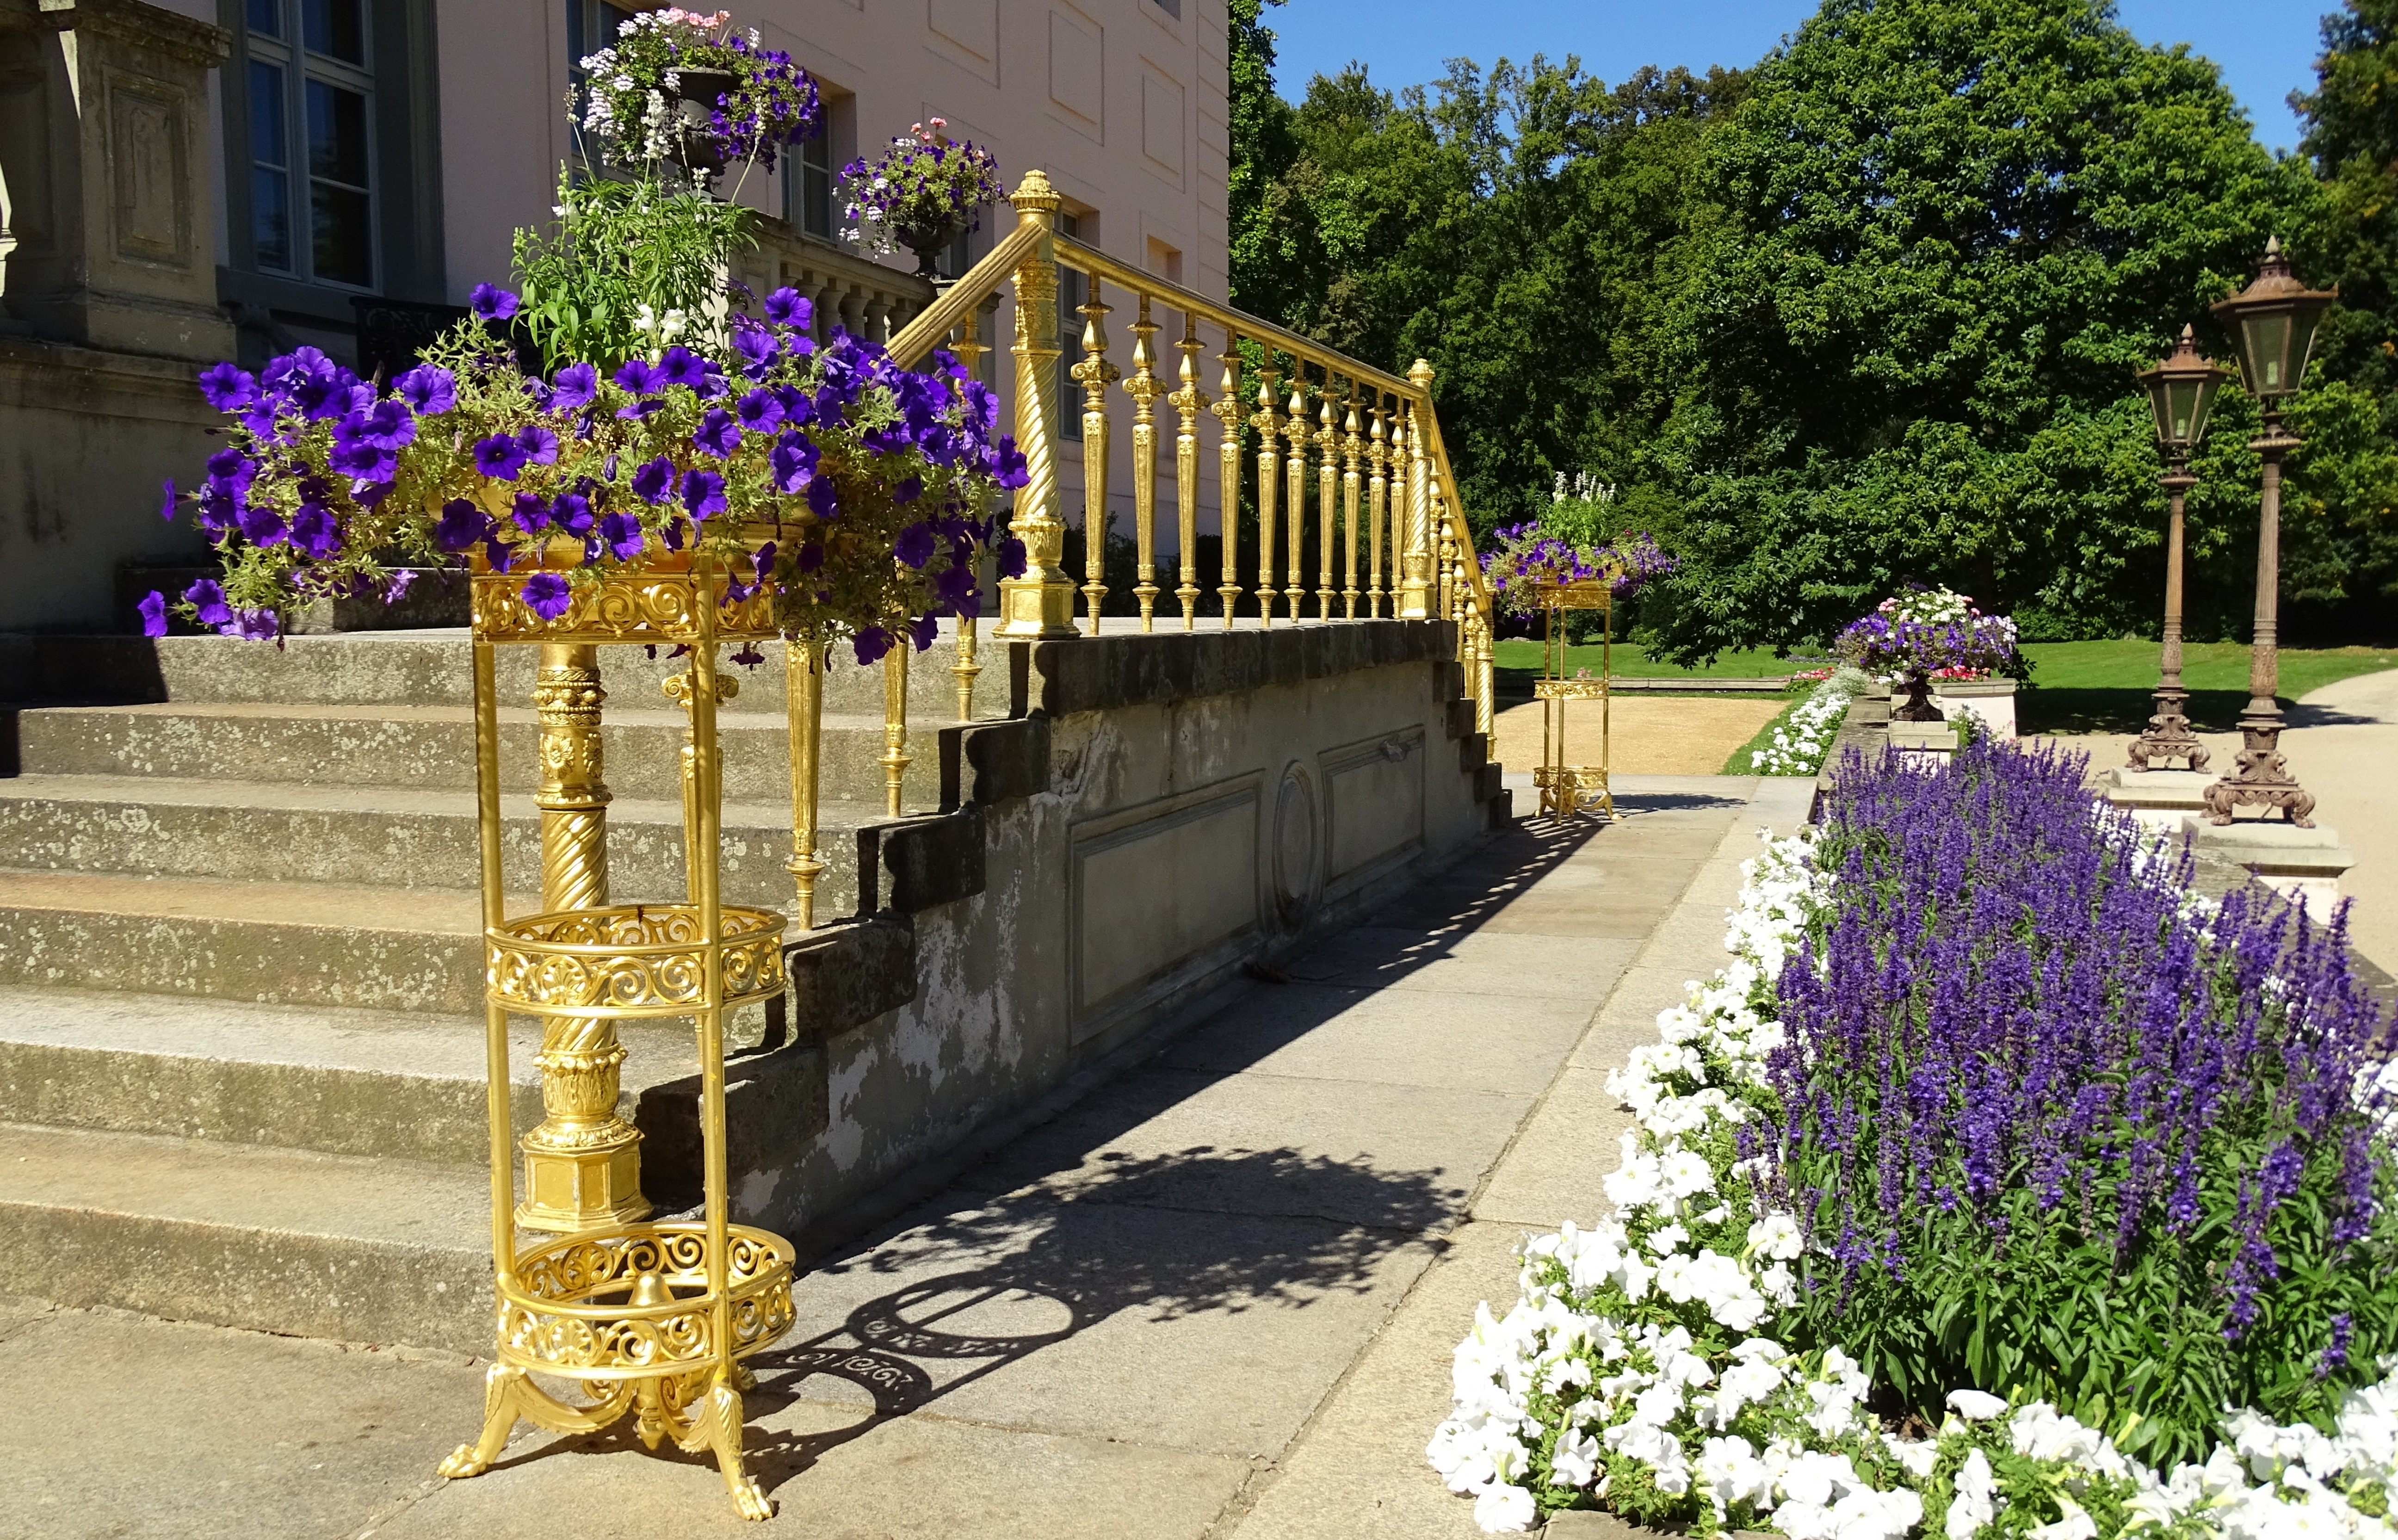
flower, staircase, walkway, railing, castle, garden, aisle, courtyard, temple, stairs, germany, estate, yard, historically, cottbus, manor house, gradually, branitz park